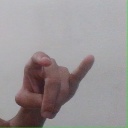
अक्षर: च